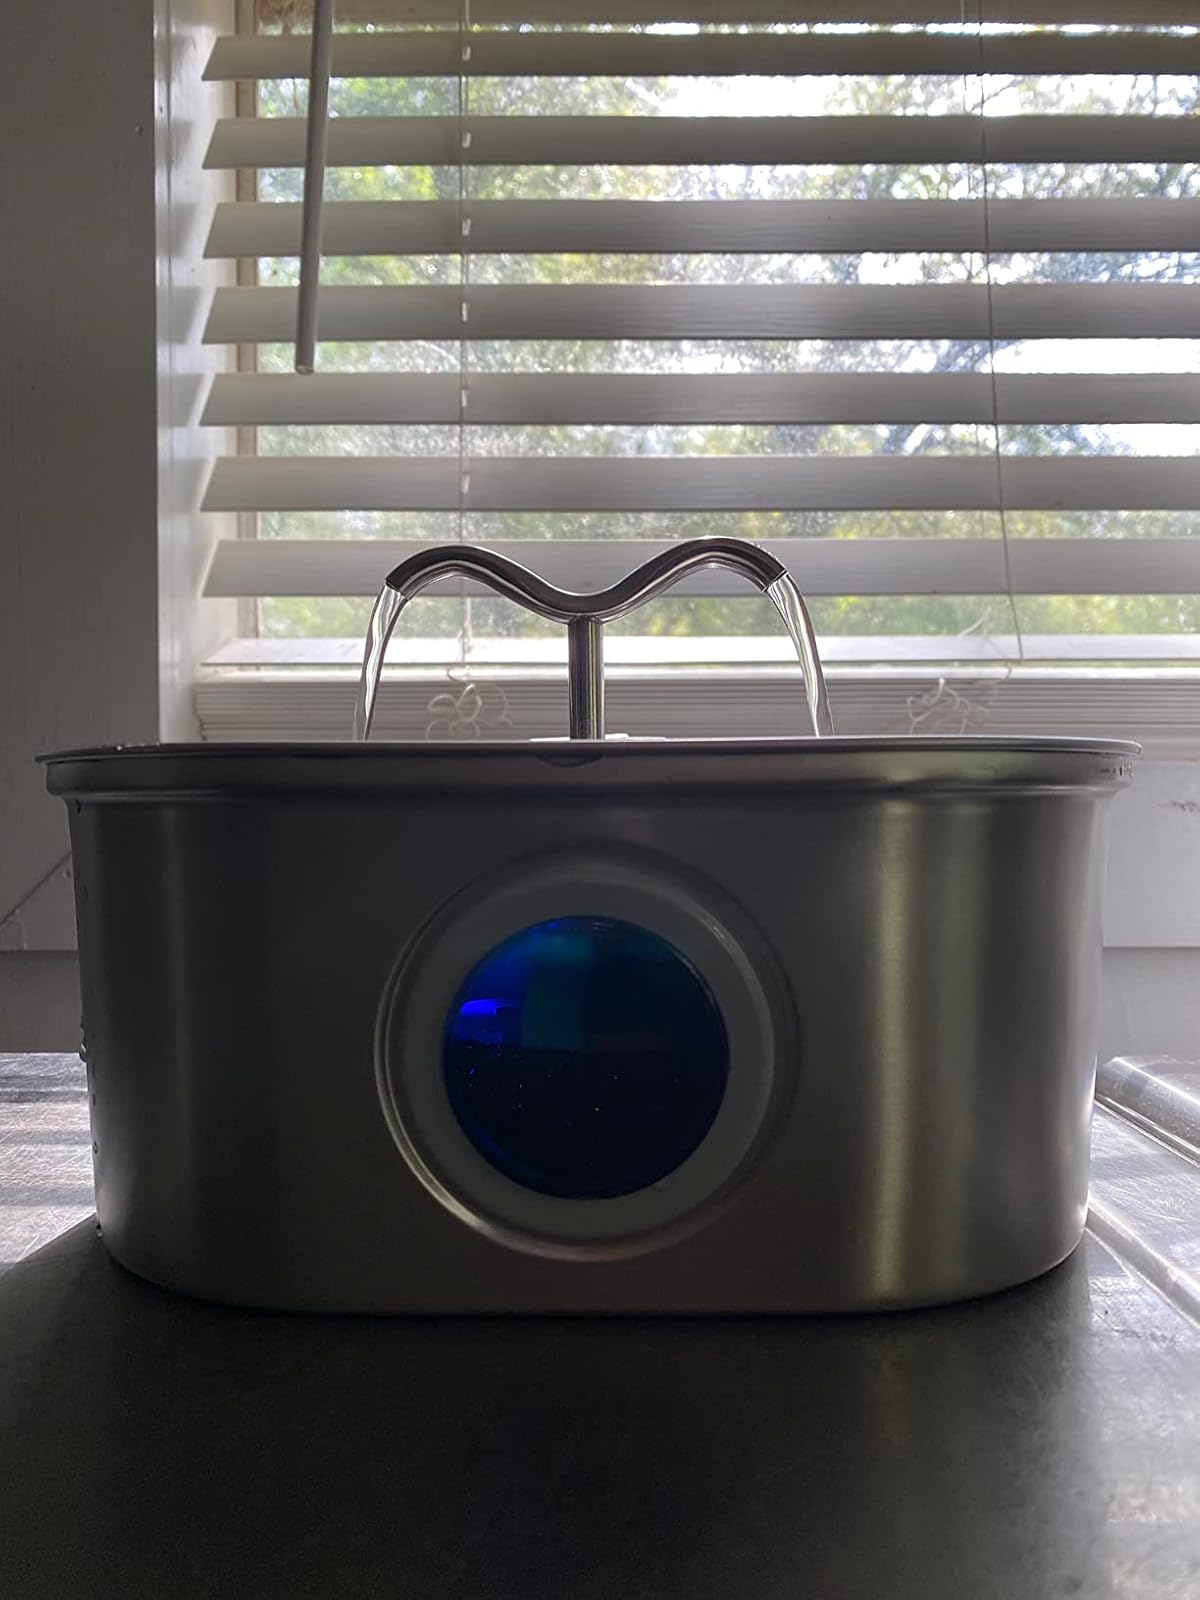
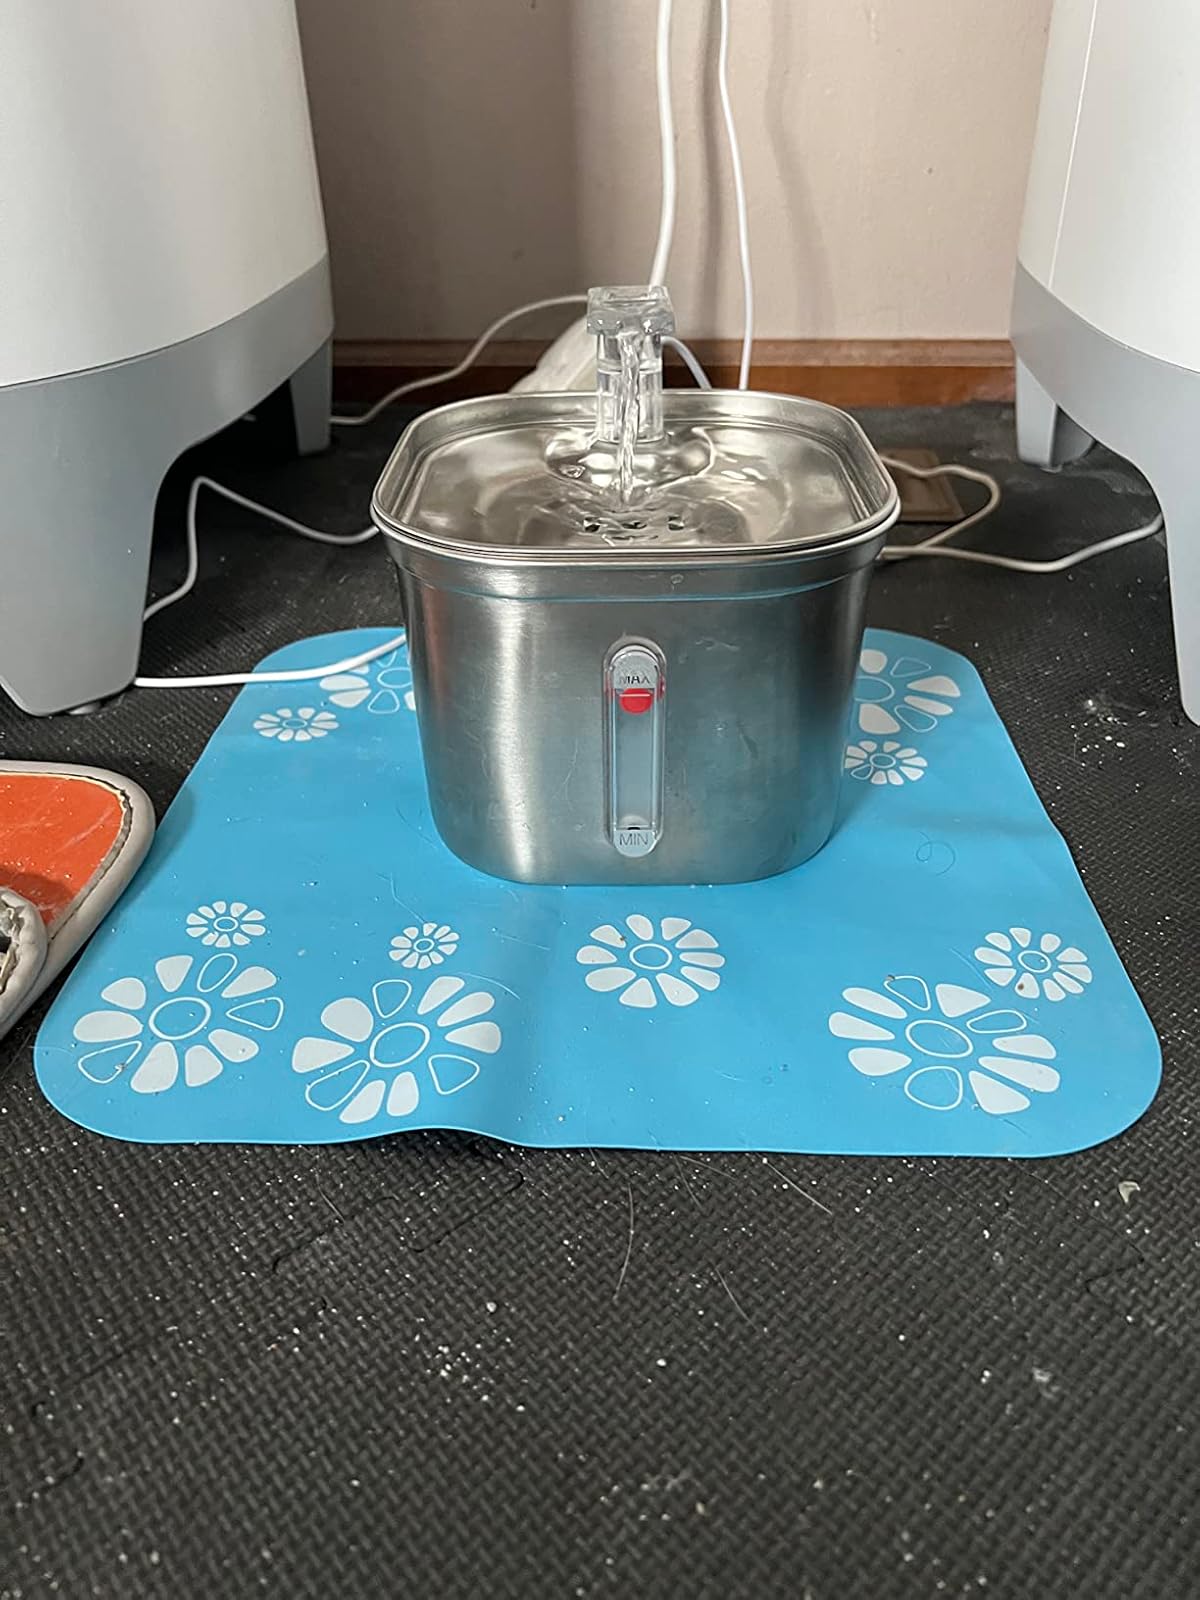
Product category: items_bowl
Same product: no